Stele of Ördek-Burnu

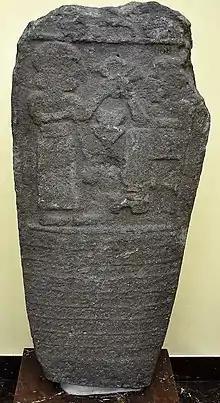
Stele of Ordek-Burnu in the Istanbul Museum of the Ancient Orient

An undeciphered alphabetic stele found in Ördek-Burnu, 20 km south of Sam'al (8 miles south of Zinjirli) in what is now northern Syria, dates to the 9th century BCE. The language of the inscription is difficult to interpret. It contains Semitic words but is not grammatically Semitic, and may be a mixture of Luwian and a Semitic language. It is kept in Istanbul.